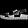
Label: Sandal